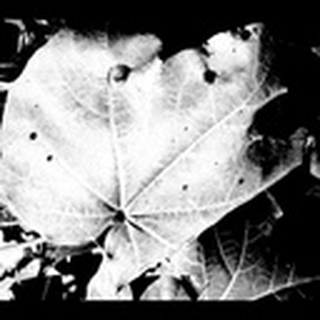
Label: cotton_target_spot